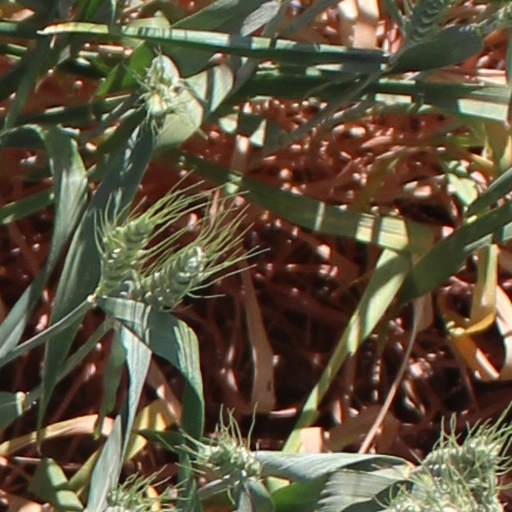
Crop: wheat